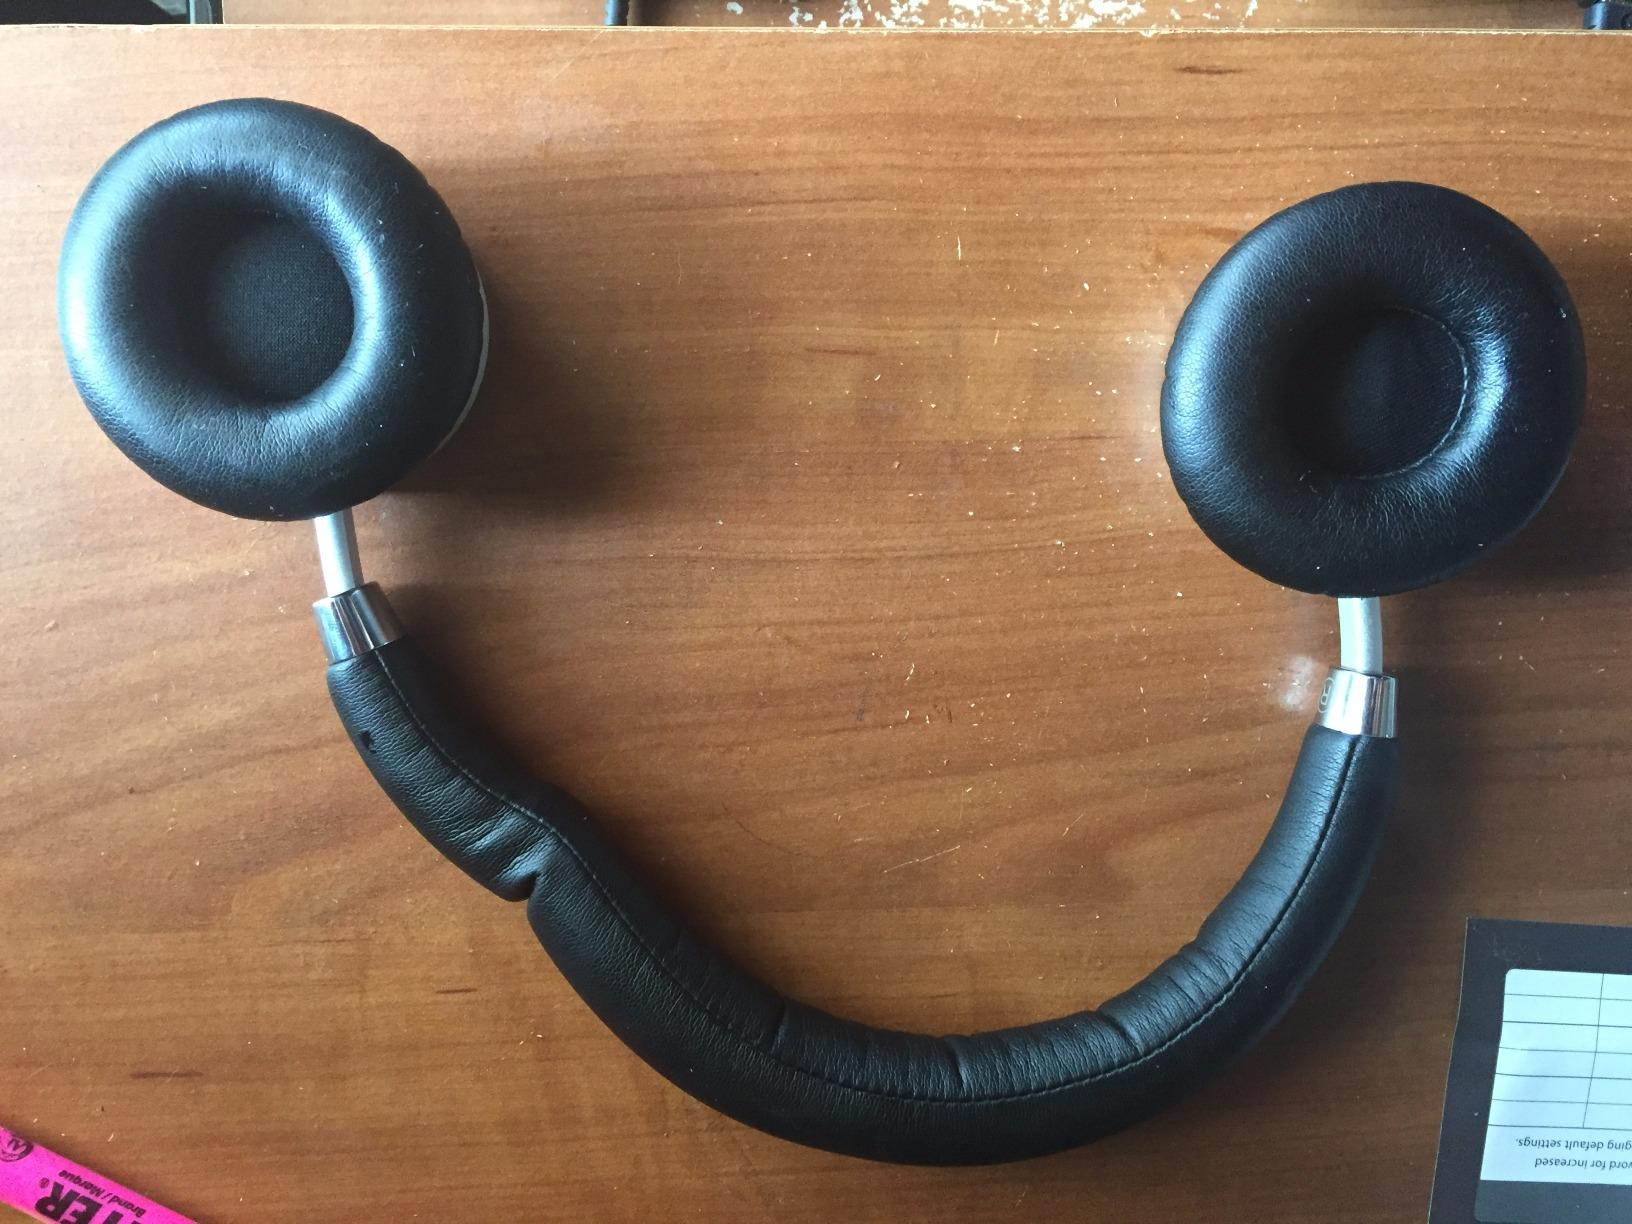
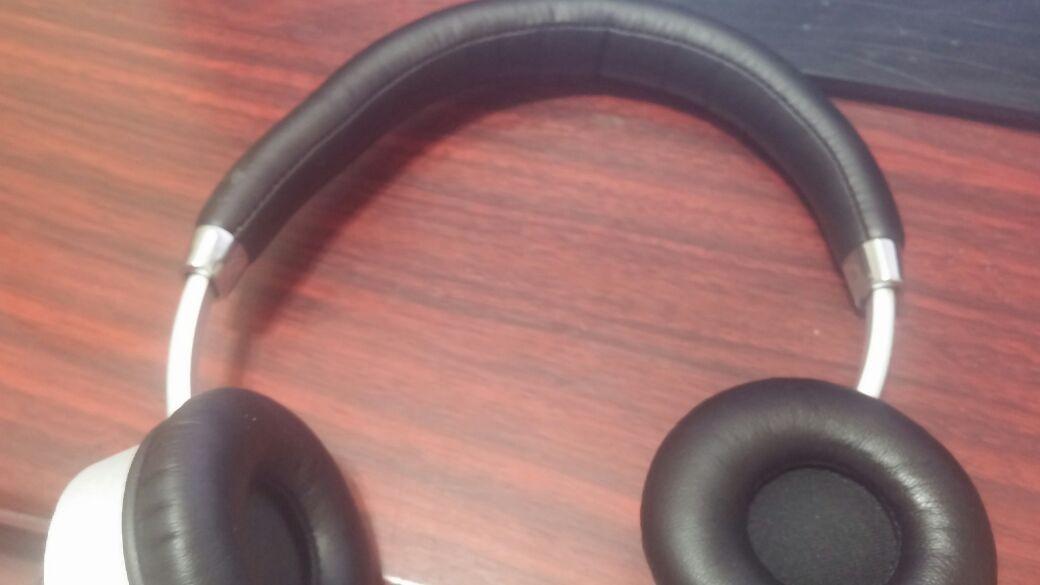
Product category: headphones
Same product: yes